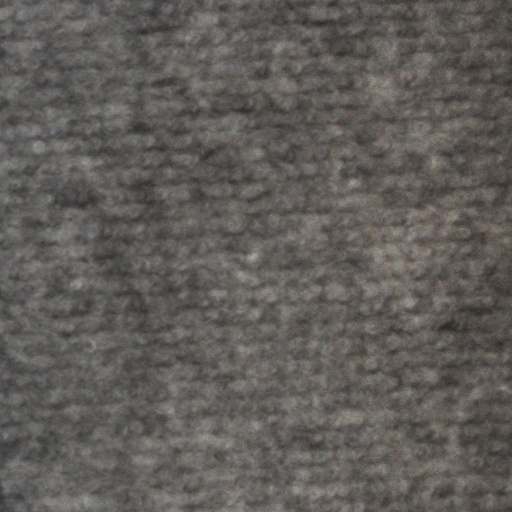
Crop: wheat